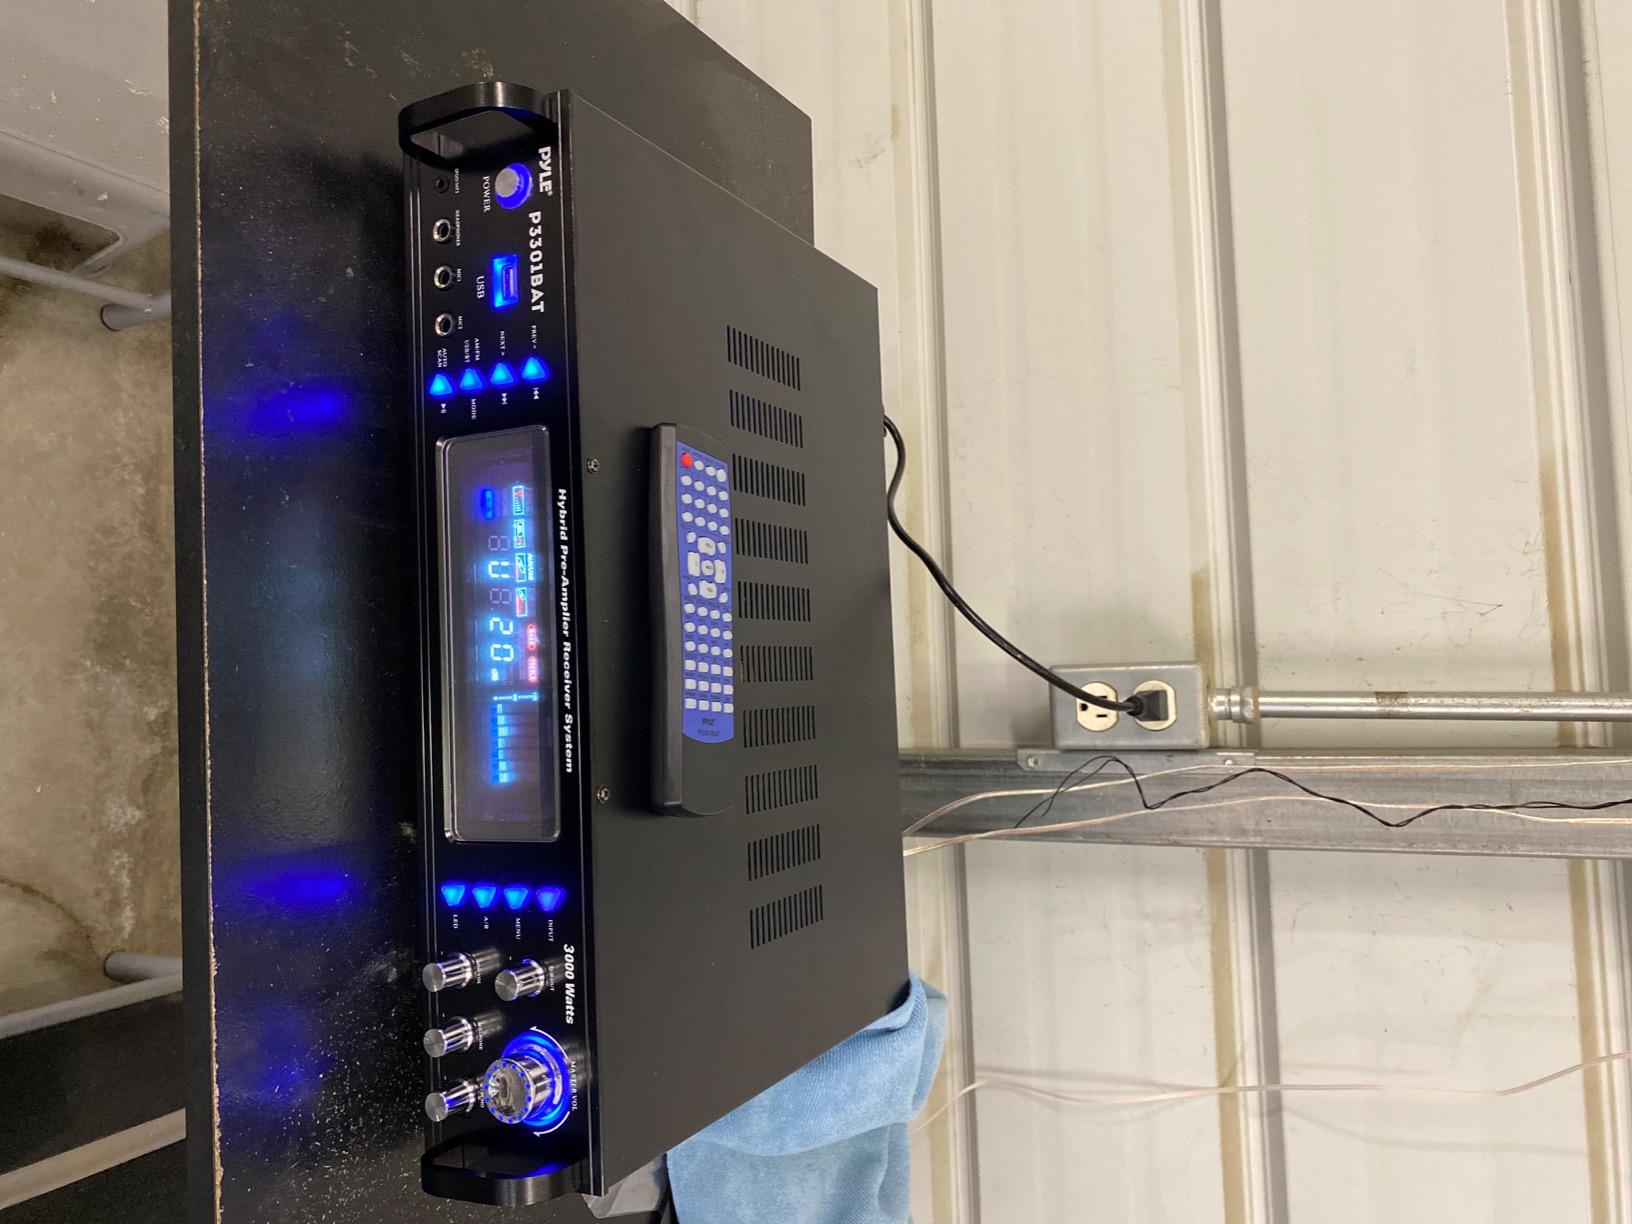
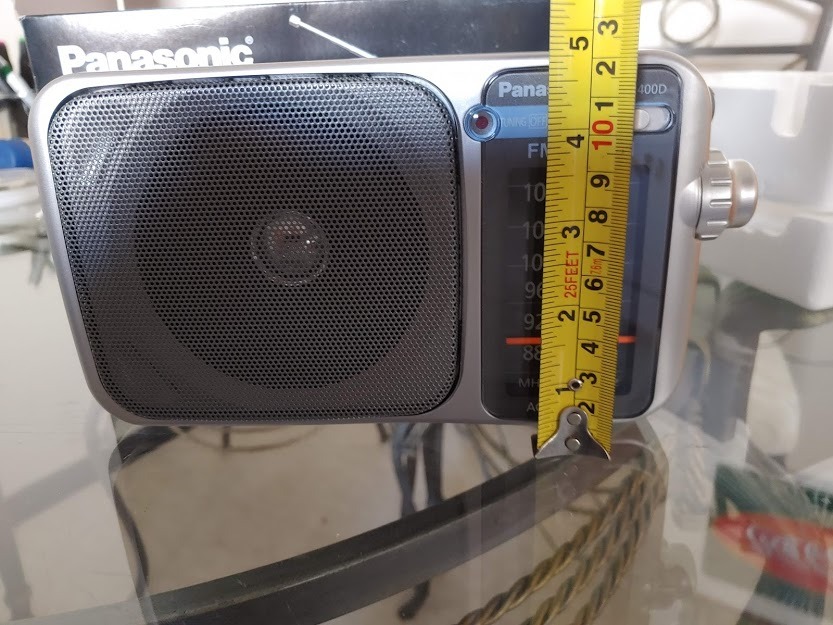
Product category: radio
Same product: no